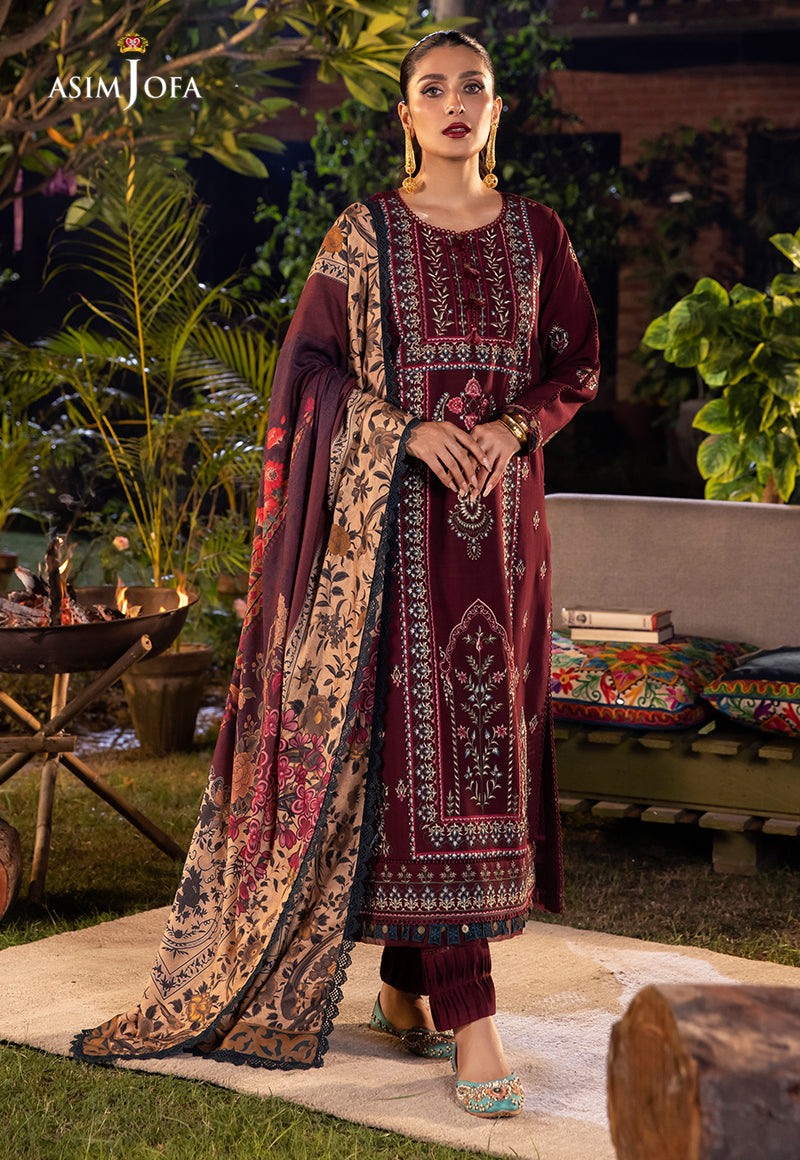
burgundy multi embroidered salwar suit